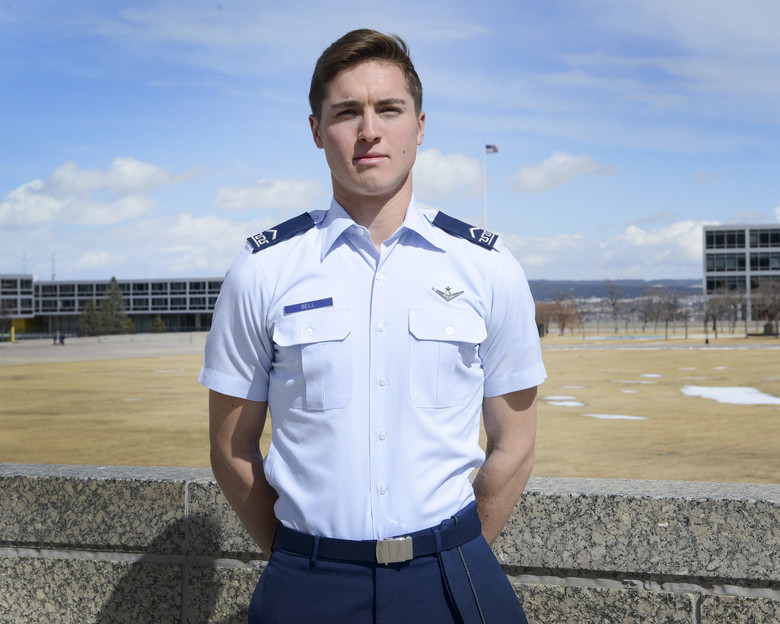
Gender: men